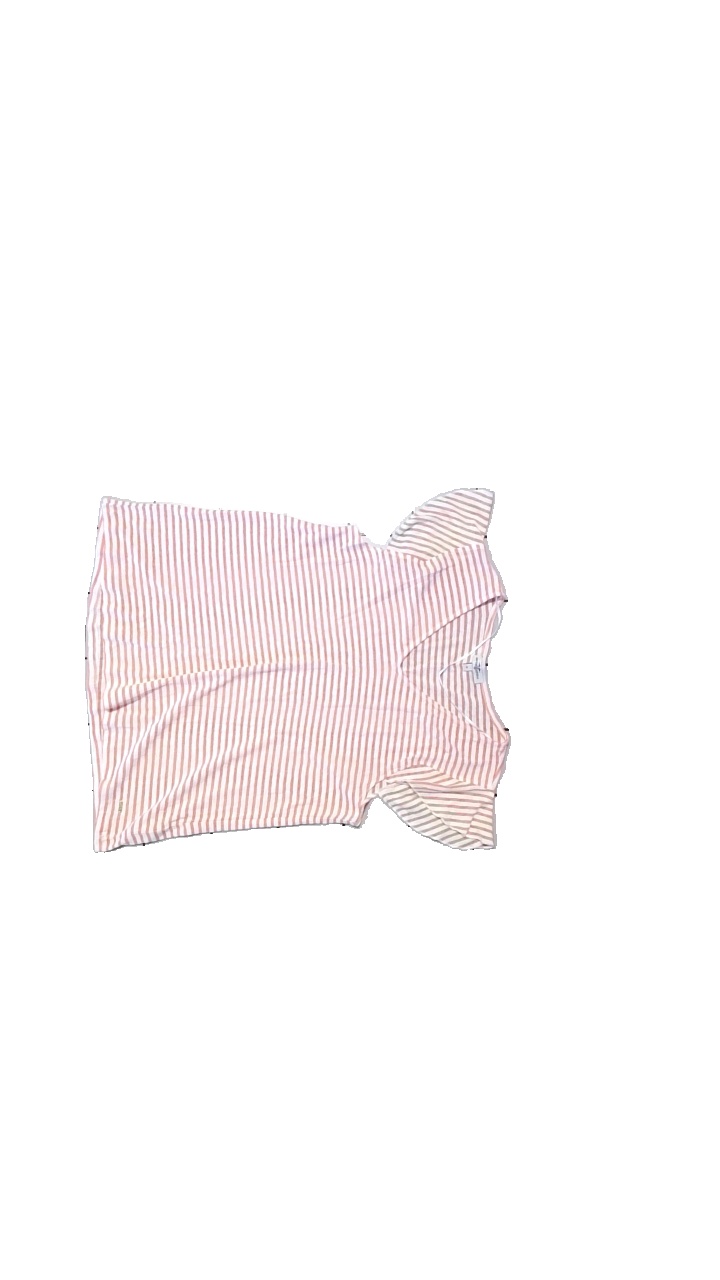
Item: Top (Ladies)
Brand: Hamton Republic (kappahl)
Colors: White, Pink
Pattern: Striped
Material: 68% cotton, 32% polyester
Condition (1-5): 5
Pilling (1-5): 5
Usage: Reuse
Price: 50-100